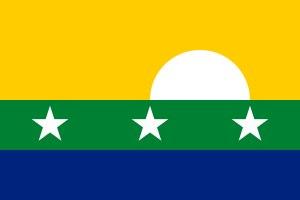
Voici listés ci-dessous les drapeaux des États du Venezuela